Francesco Gioli

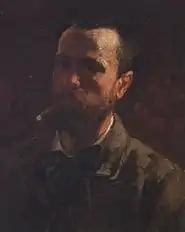
Self-portrait (1883)

Francesco Gioli (29 June 1846, San Frediano a Settimo – 4 February 1922, Florence) was an Italian painter and member of the Macchiaioli movement. His brother Luigi, was also a painter of some note.